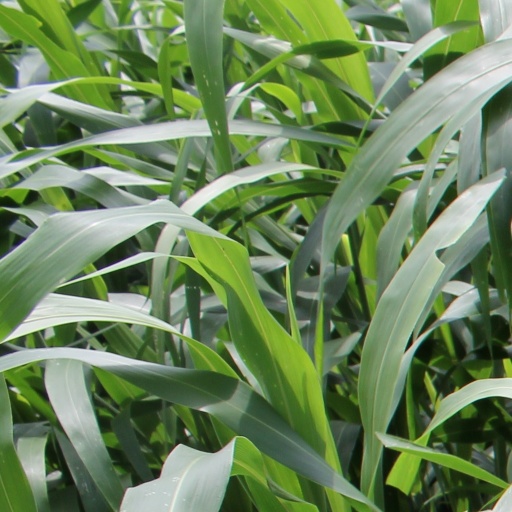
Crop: sorghum